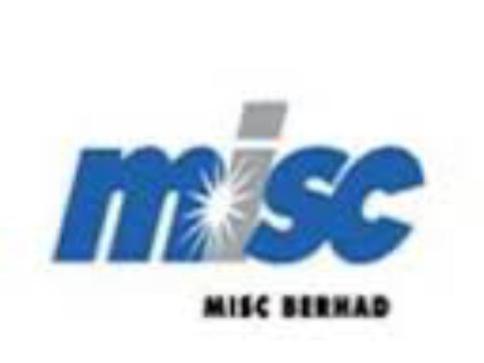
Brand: misc berhad
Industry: Transportation